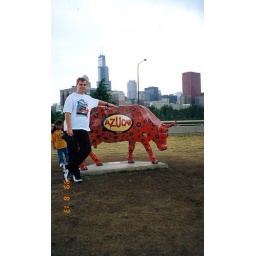
Chicago was awash with plastic cows in 1999 for some reason. So here's one of them with me.